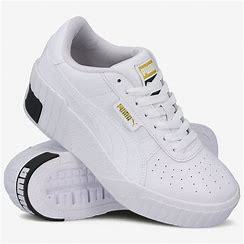
Brand: Puma
Model: Cali